August 2018 Venezuela earthquake

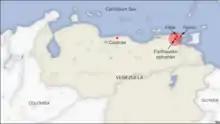
Epicentre of the August 21st earthquake

The epicentre is reported to be just east of Carúpano, and at a depth of . The Venezuelan capital, Caracas, is around from this site, and still shook, as did Bogotá, the Colombian capital nearly away. The United States Geological Survey reported the quake as 7.3 (after an initial report of 6.8), though the Colombian Geological Service reported it as 7.0. The Venezuelan Interior Minister Néstor Reverol reported that the earthquake was 6.3. The U.S. Pacific Tsunami Warning Center instead reported the quake as 7.4.